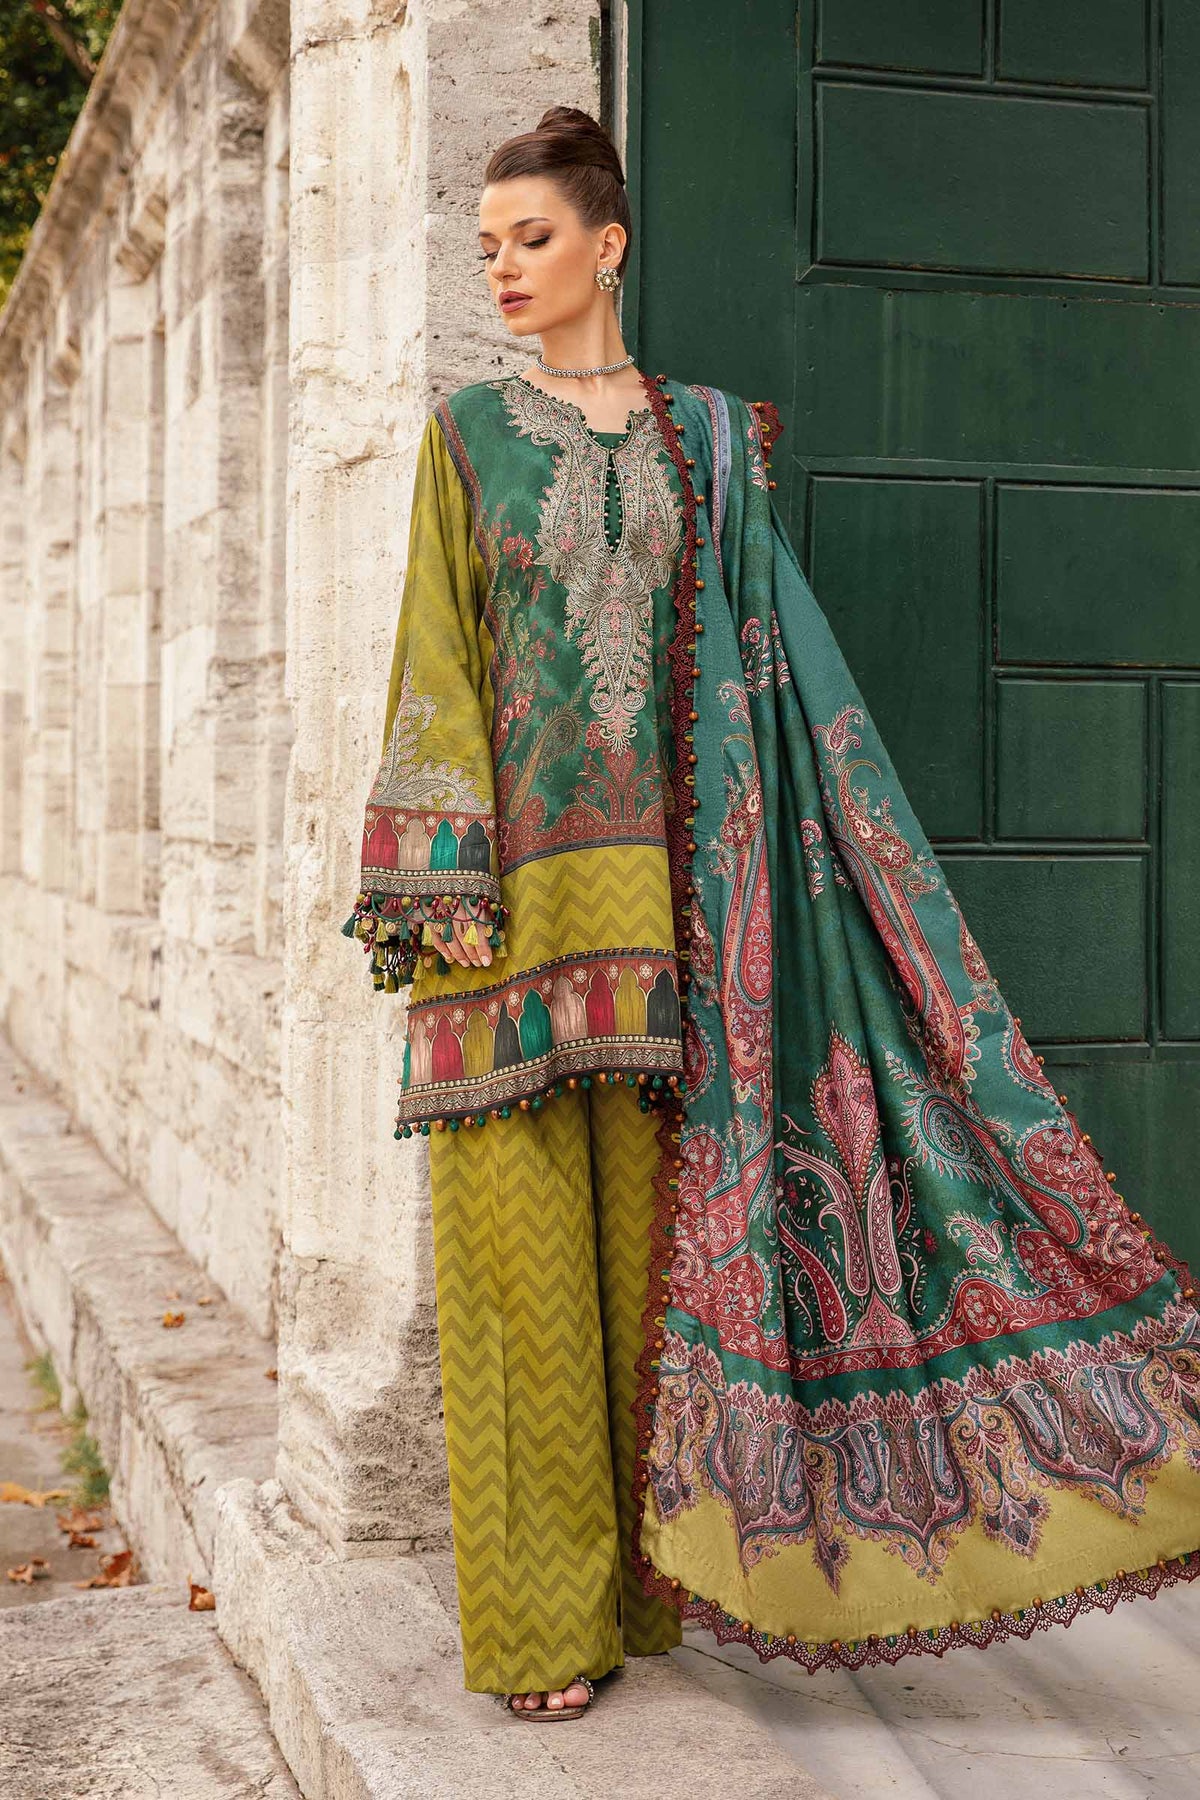
green multi embroidered salwar suit